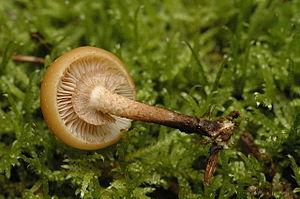
Kuehneromyces mutabilis, autrefois Pholiota mutabilis, la Pholiote changeante ou plus rarement, la souchette ou l'agaric à soupe, est une espèce de champignons basidiomycètes, excellents comestibles, du genre Kuehneromyces de la famille des Strophariaceae.
En mycologie, le stipe, appelé plus communément le pied, est l'organe qui supporte le chapeau chez de nombreux basidiomycètes et quelques ascomycètes. Un champignon qui a un pied est dit stipité. L'ensemble du pied et du chapeau forme le sporophore.